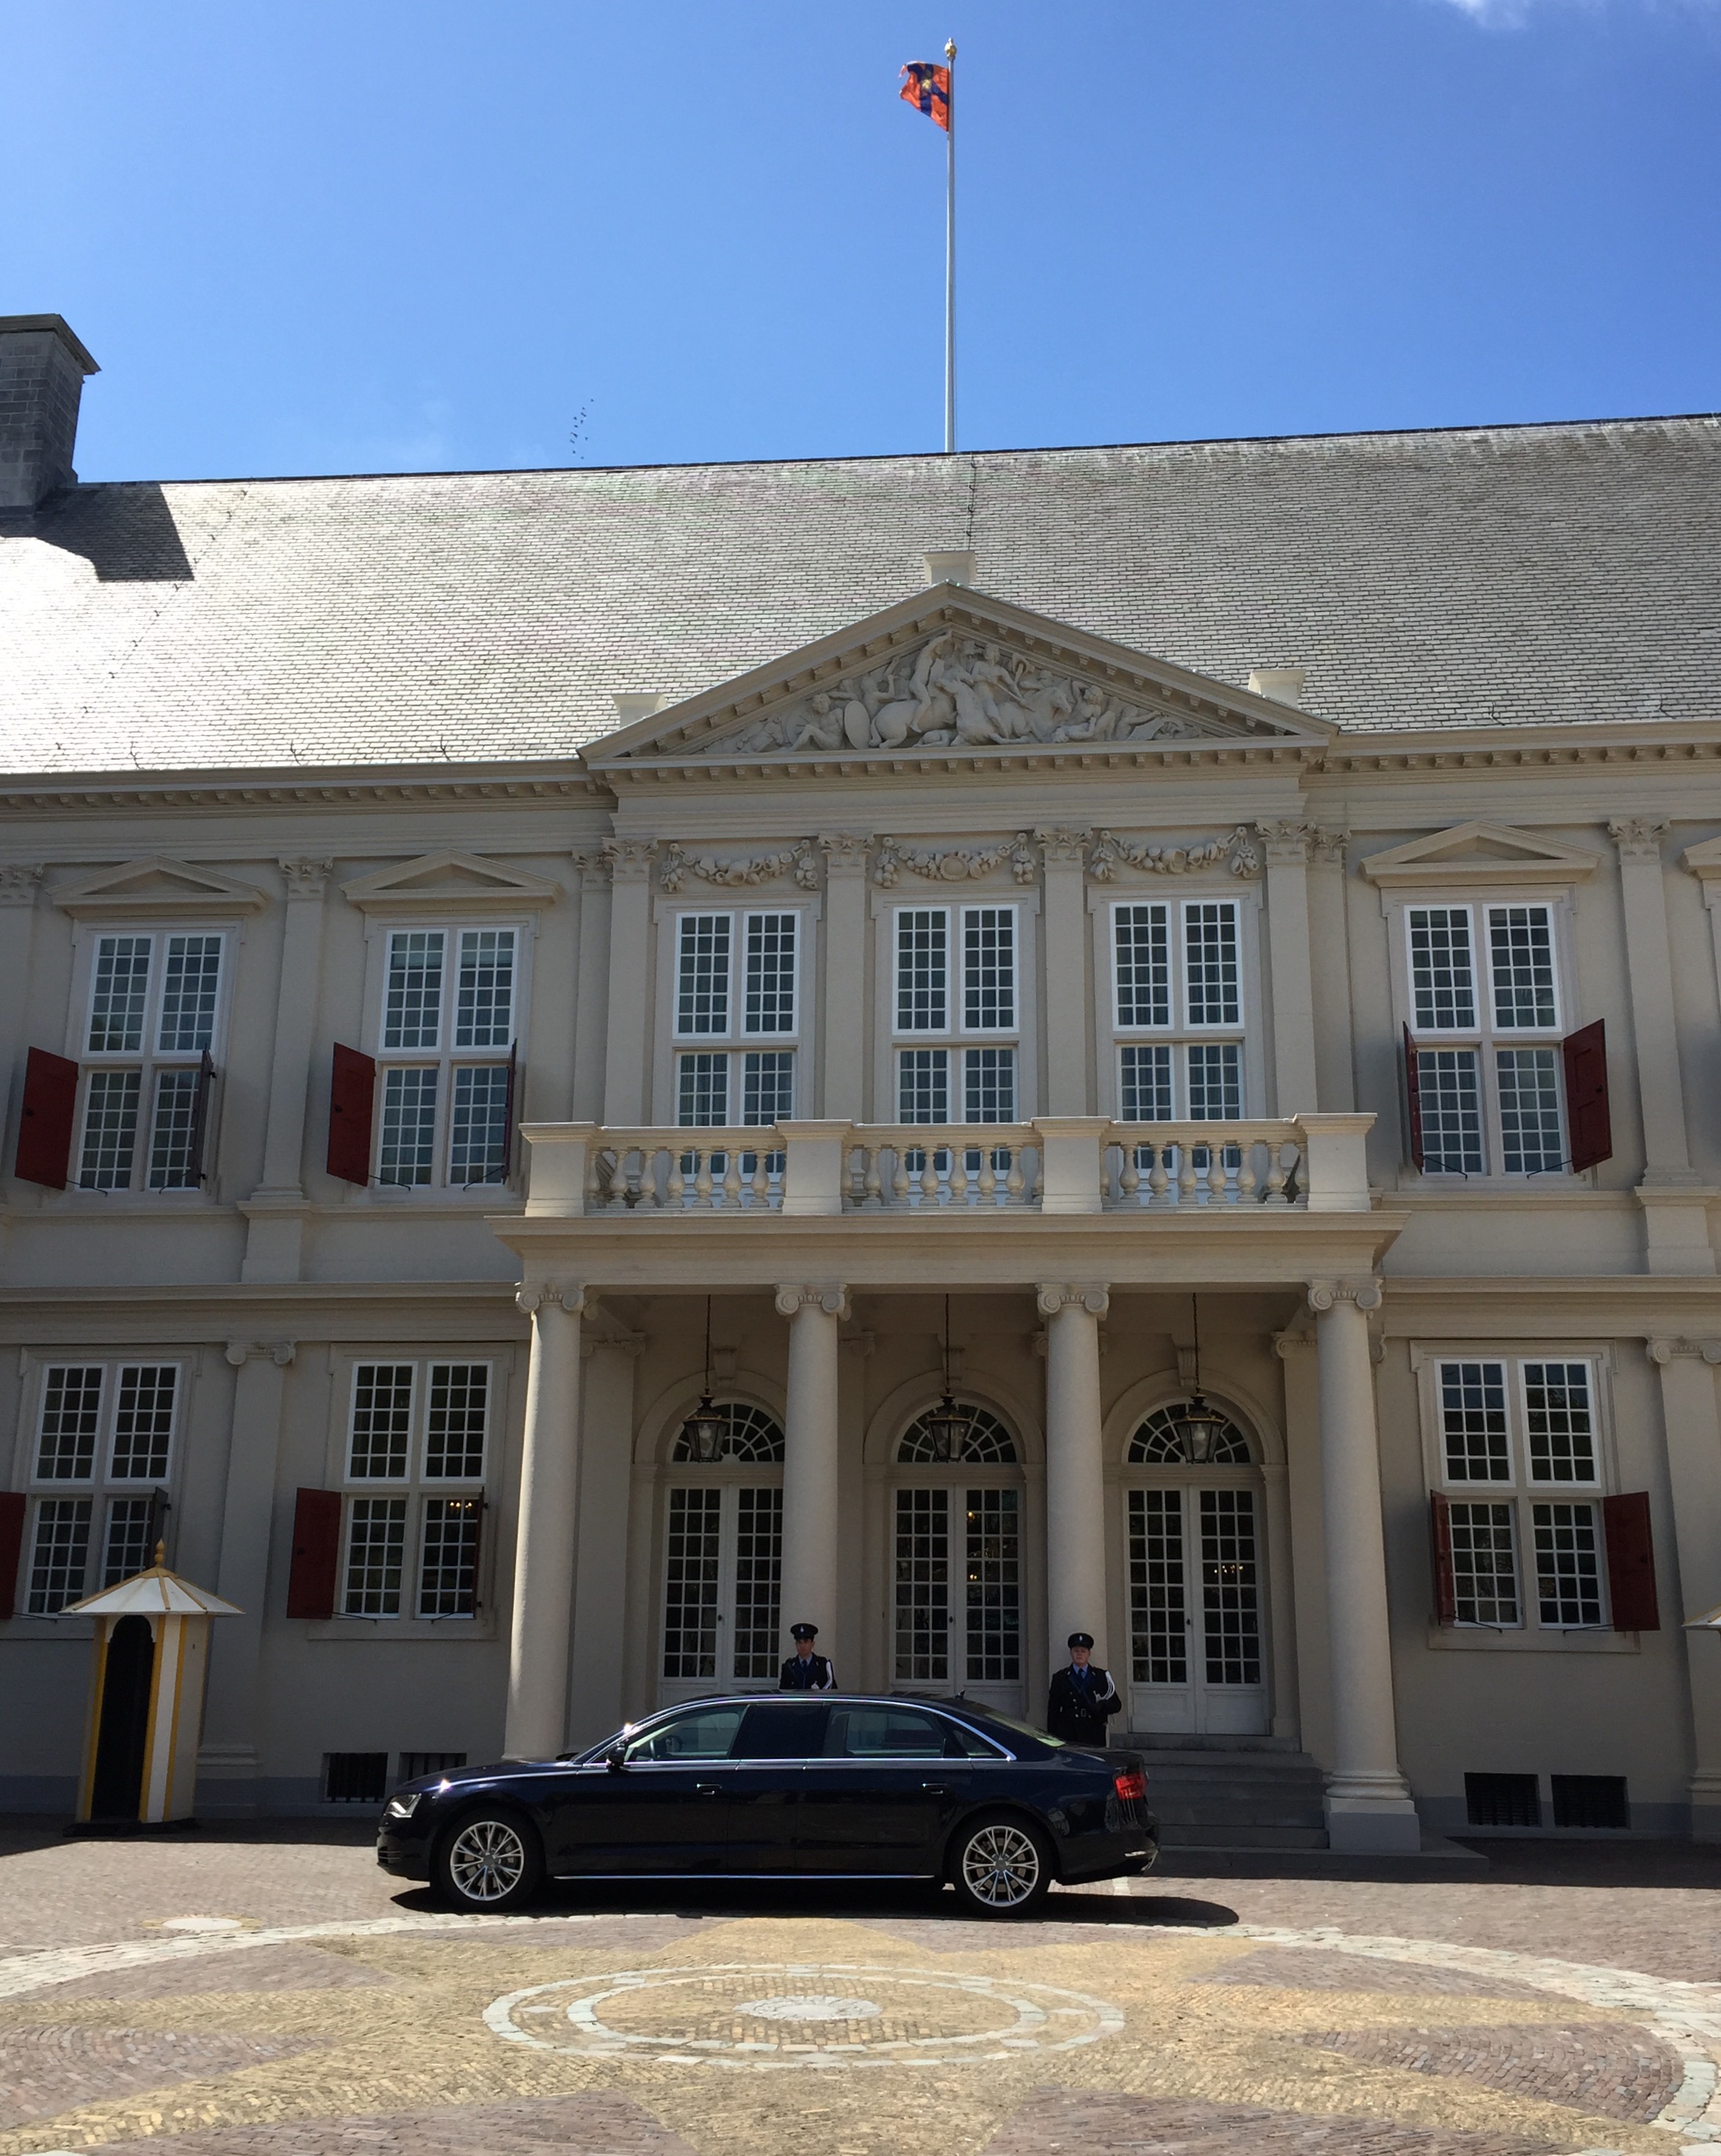
architecture, car, mansion, house, window, town, building, palace, home, europe, facade, property, holland, netherlands, noordeinde, king, dutch, audi, tourist attraction, estate, iphone6, limousine, willemalexander, neighbourhood